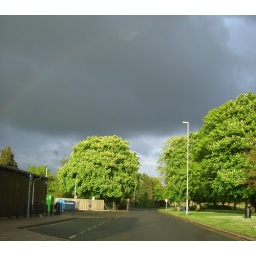
horse chestnut trees in glorious spring sunshine with the promise of an April downpour in the distance.